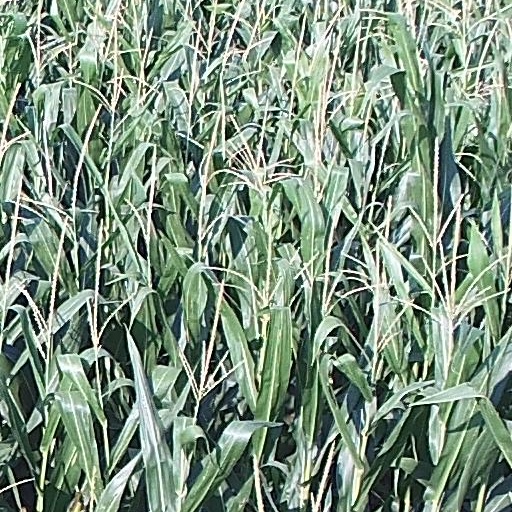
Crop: maize; corn